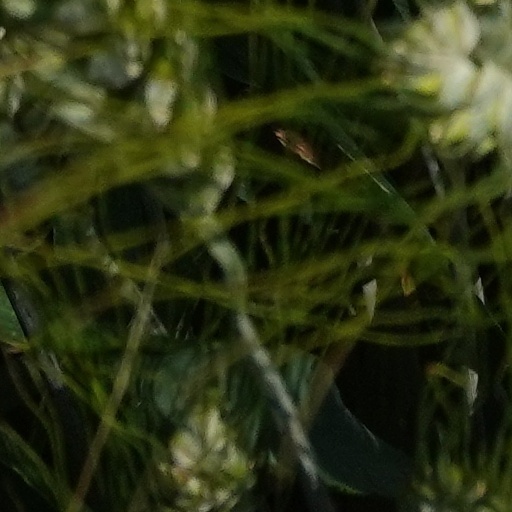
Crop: wheat